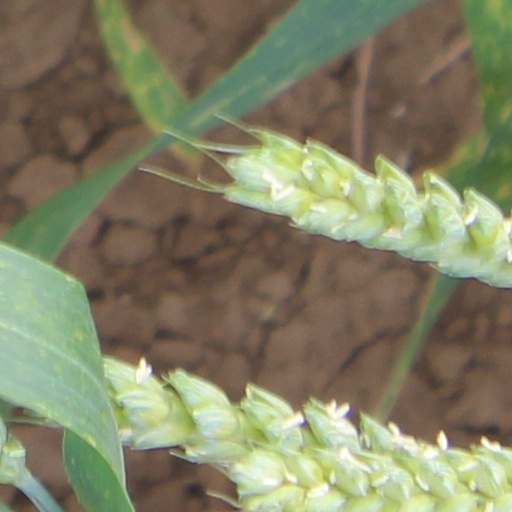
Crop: wheat